Old Værøy Church

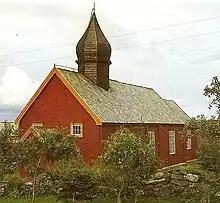
View of the church

Old Værøy Church is a historic parish church of the Church of Norway in Værøy Municipality in Nordland county, Norway. It is located in the village of Nordland on the northern side of the island of Værøya. It used to be the main church for the Værøy parish which is part of the Bodø domprosti (deanery) in the Diocese of Sør-Hålogaland. The red, wooden church was built in a long church style in 1714 (in another location) and it was moved to its present location in 1799. It is the oldest church in Lofoten that is still in use.